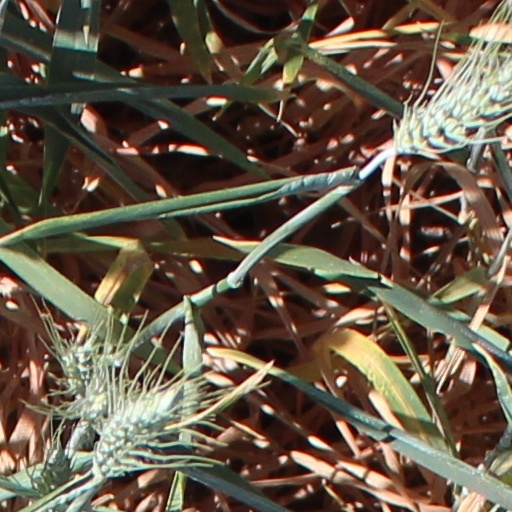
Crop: wheat